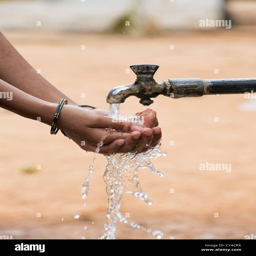
girl drinking water in cupped hands at a communal water tap in rural village .